Bucciano

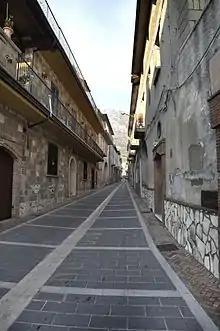
A street in Bucciano, with Mount Taburnus on the background.

The Church of San Giovanni Battista and the Sanctuary of Santa Maria of Monte Taburno are two historic churches located in the town. The latter of these churches was built on the slopes of Mount Taburno in the fifteenth century after tales of a miraculous healing of a deaf-mute shepherd who found a statue of the Virgin Mary in a nearby cave. The sanctuary was the site of a convent of Dominican friars from 1498 to 1743.